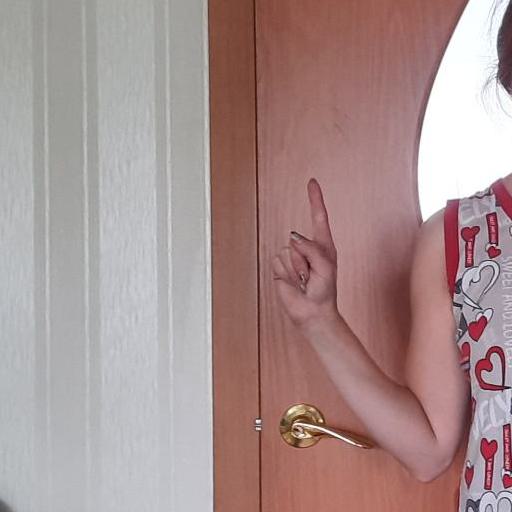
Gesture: one